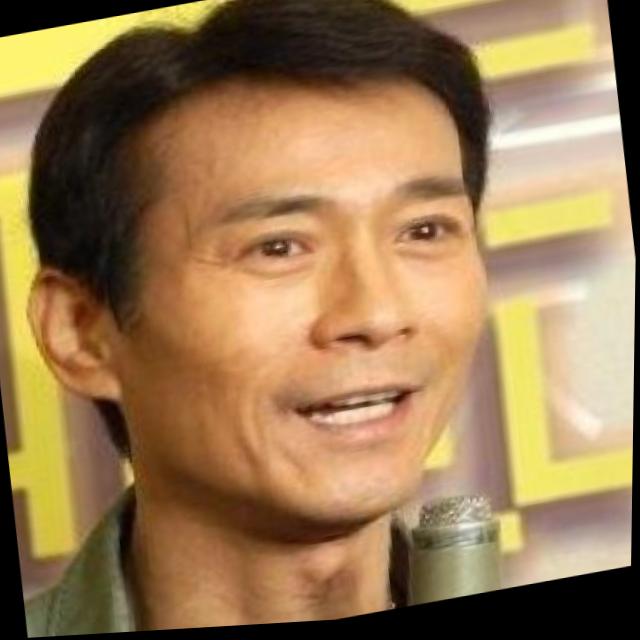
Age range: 45-64